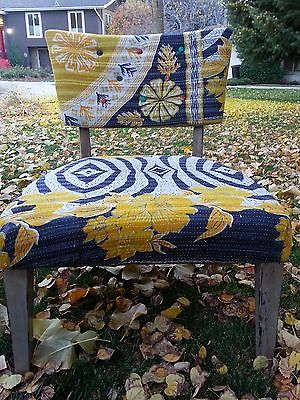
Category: chair